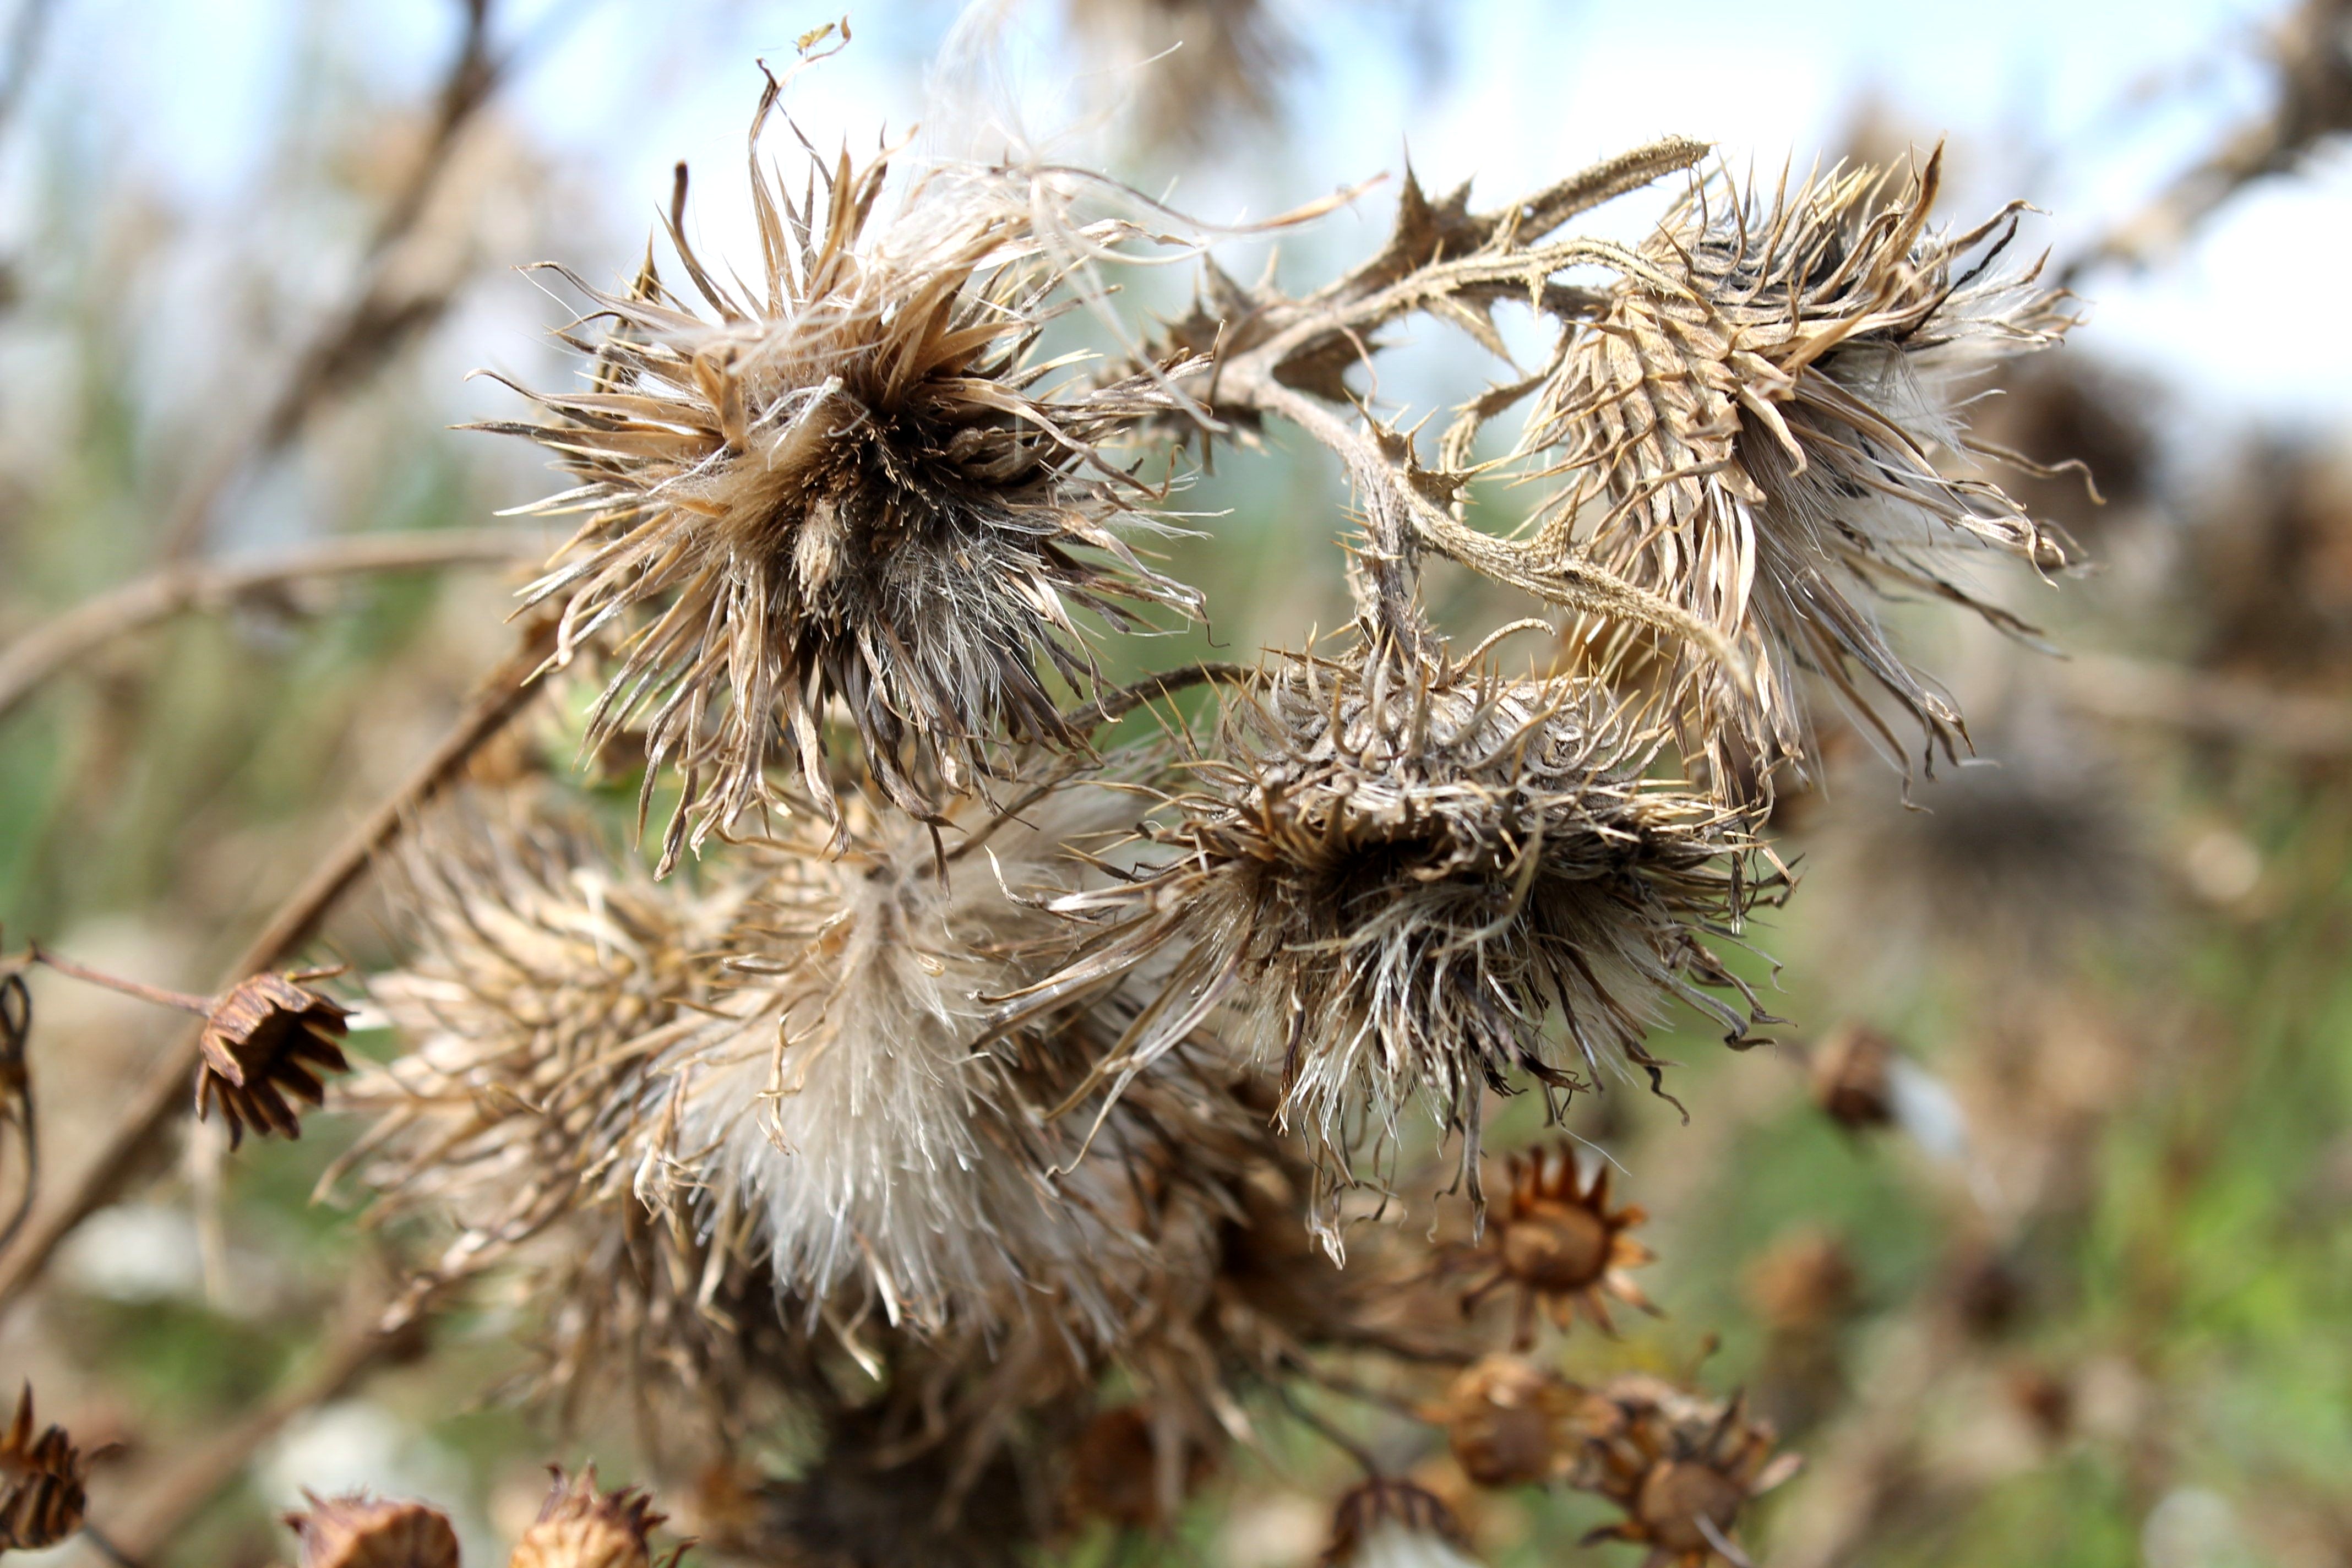
tree, nature, branch, plant, flower, food, produce, botany, flora, fauna, close up, thistle, macro photography, flowering plant, daisy family, grass family, land plant, thorns spines and prickles